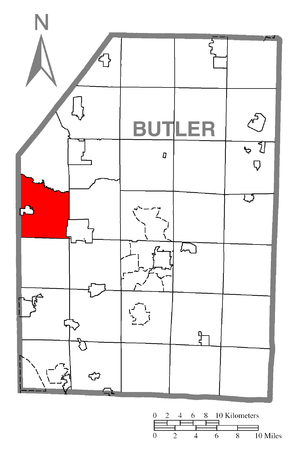
Township est un township, situé dans le comté de Butler, aux États-Unis. En 2010, il comptait une population de 2 254 habitants.